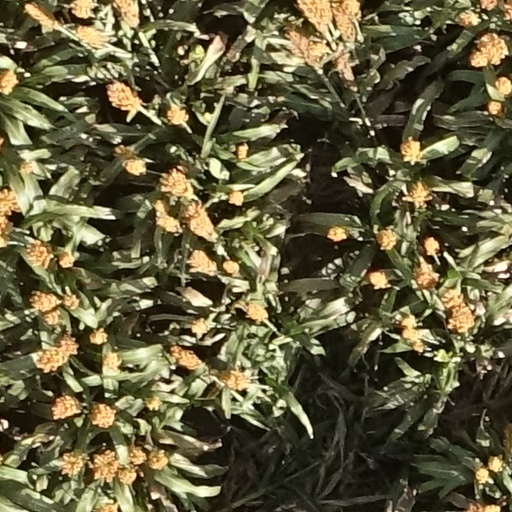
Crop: sorghum